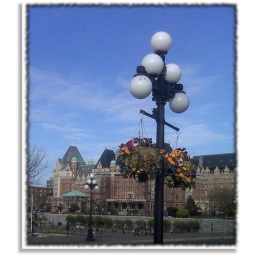
Hanging flower baskets in honour of the Canadian 2010 Winter Olympics. February, 2010.blackbeautycarriage.com